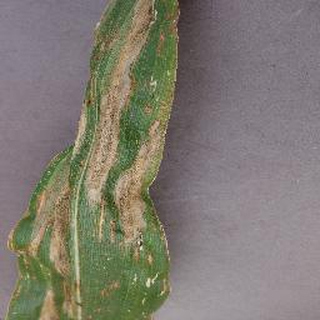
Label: corn_northern_leaf_blight